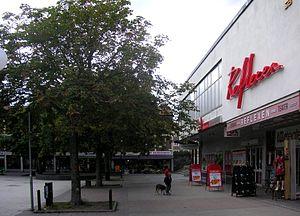
Le Reflexen est une salle de cinéma située à Kärrtorp, dans le district de Skarpnäck, au sud de Stockholm. Il a ouvert ses portes en 1961 et est aujourd'hui exploité par le Skarpnäcks Kulturkommitté, le centre culturel de Skarpnäck.